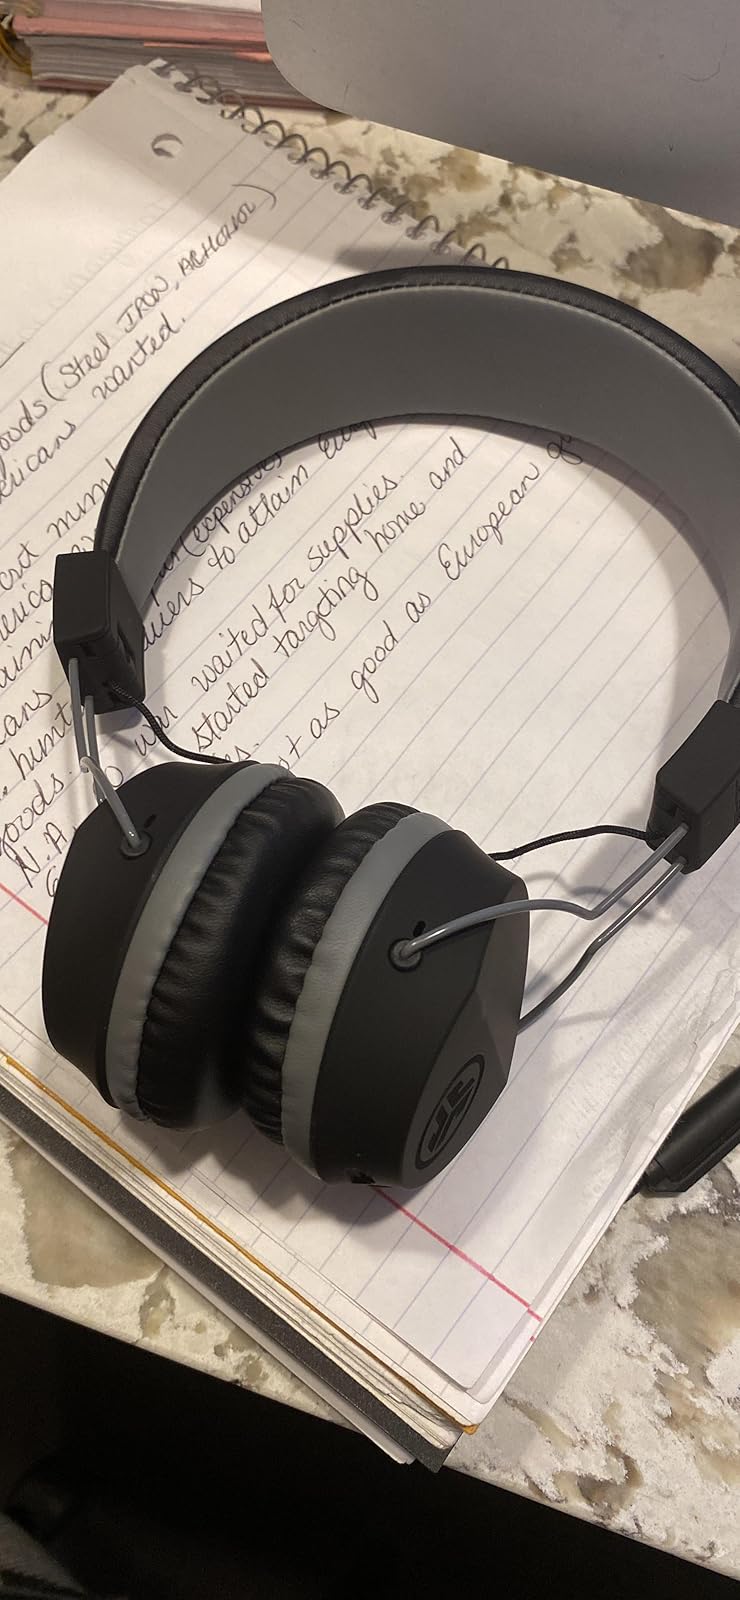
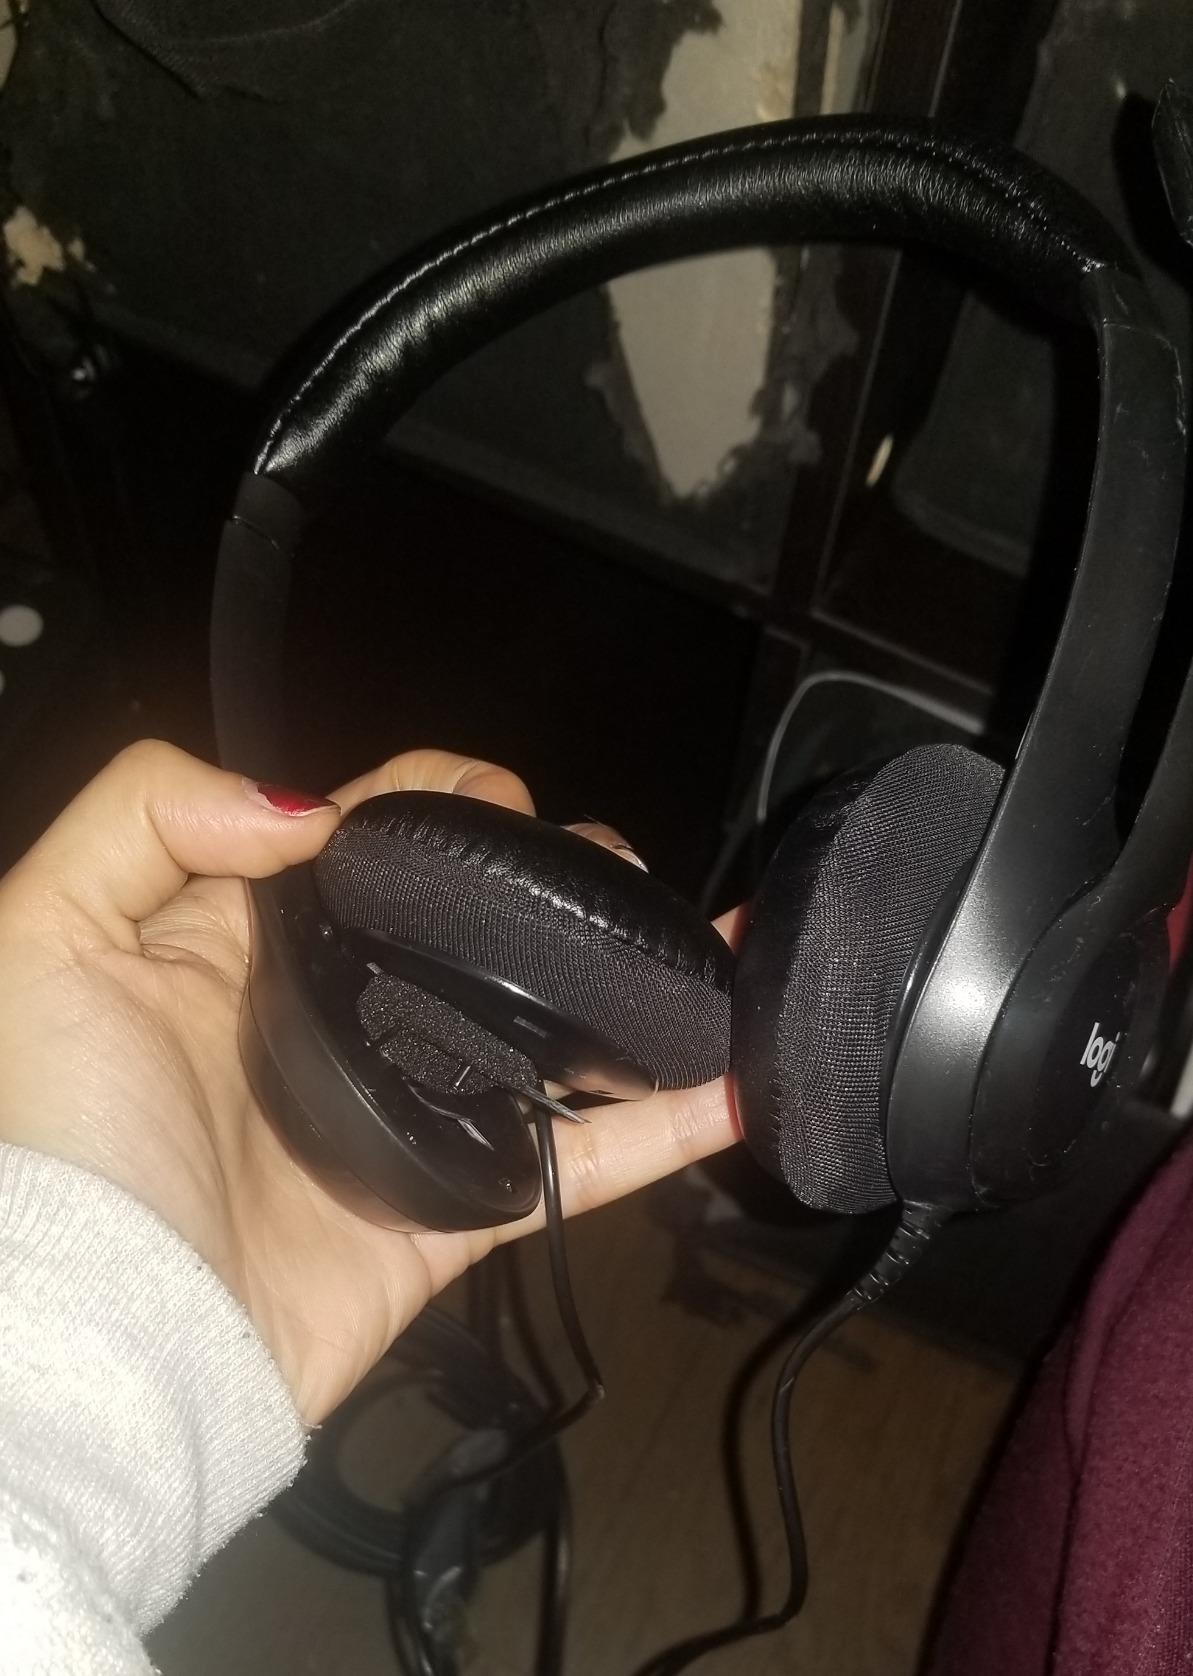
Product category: headphones
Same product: no